Argyle Street (Halifax)

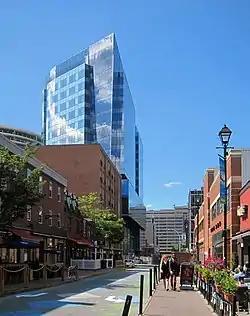
Argyle Street before the streetscaping project, showing temporary walkways created to make room for sidewalk cafés. This arrangement is no longer necessary following the 2016-17 streetscape improvement project.

When British settlers arrived in 1749, they drew out a map plan that included the layout of Argyle Street. It was reportedly named after the Duke of Argyll of the so-called Broad Bottom ministry, but was misspelled. It formerly ran two blocks north of its present terminus, but this portion was covered by the Scotia Square urban renewal project in the 1960s, which saw several city blocks consolidated to facilitate the construction of an introverted shopping, office, and hotel complex.